Bayesian model of computational anatomy

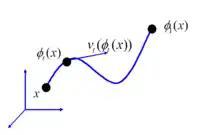
Showing the Lagrangian flow of coordinates formula_16 with associated vector fields formula_17 satisfying ordinary differential equation formula_18.

with formula_19 the vector fields on formula_20 termed the Eulerian velocity of the particles at position formula_21 of the flow. The vector fields are functions in a function space, modelled as a smooth Hilbert space with the vector fields having 1-continuous derivative . For formula_22, the inverse of the flow is given by